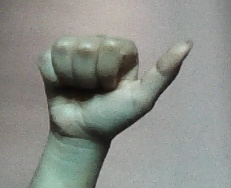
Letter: dhad